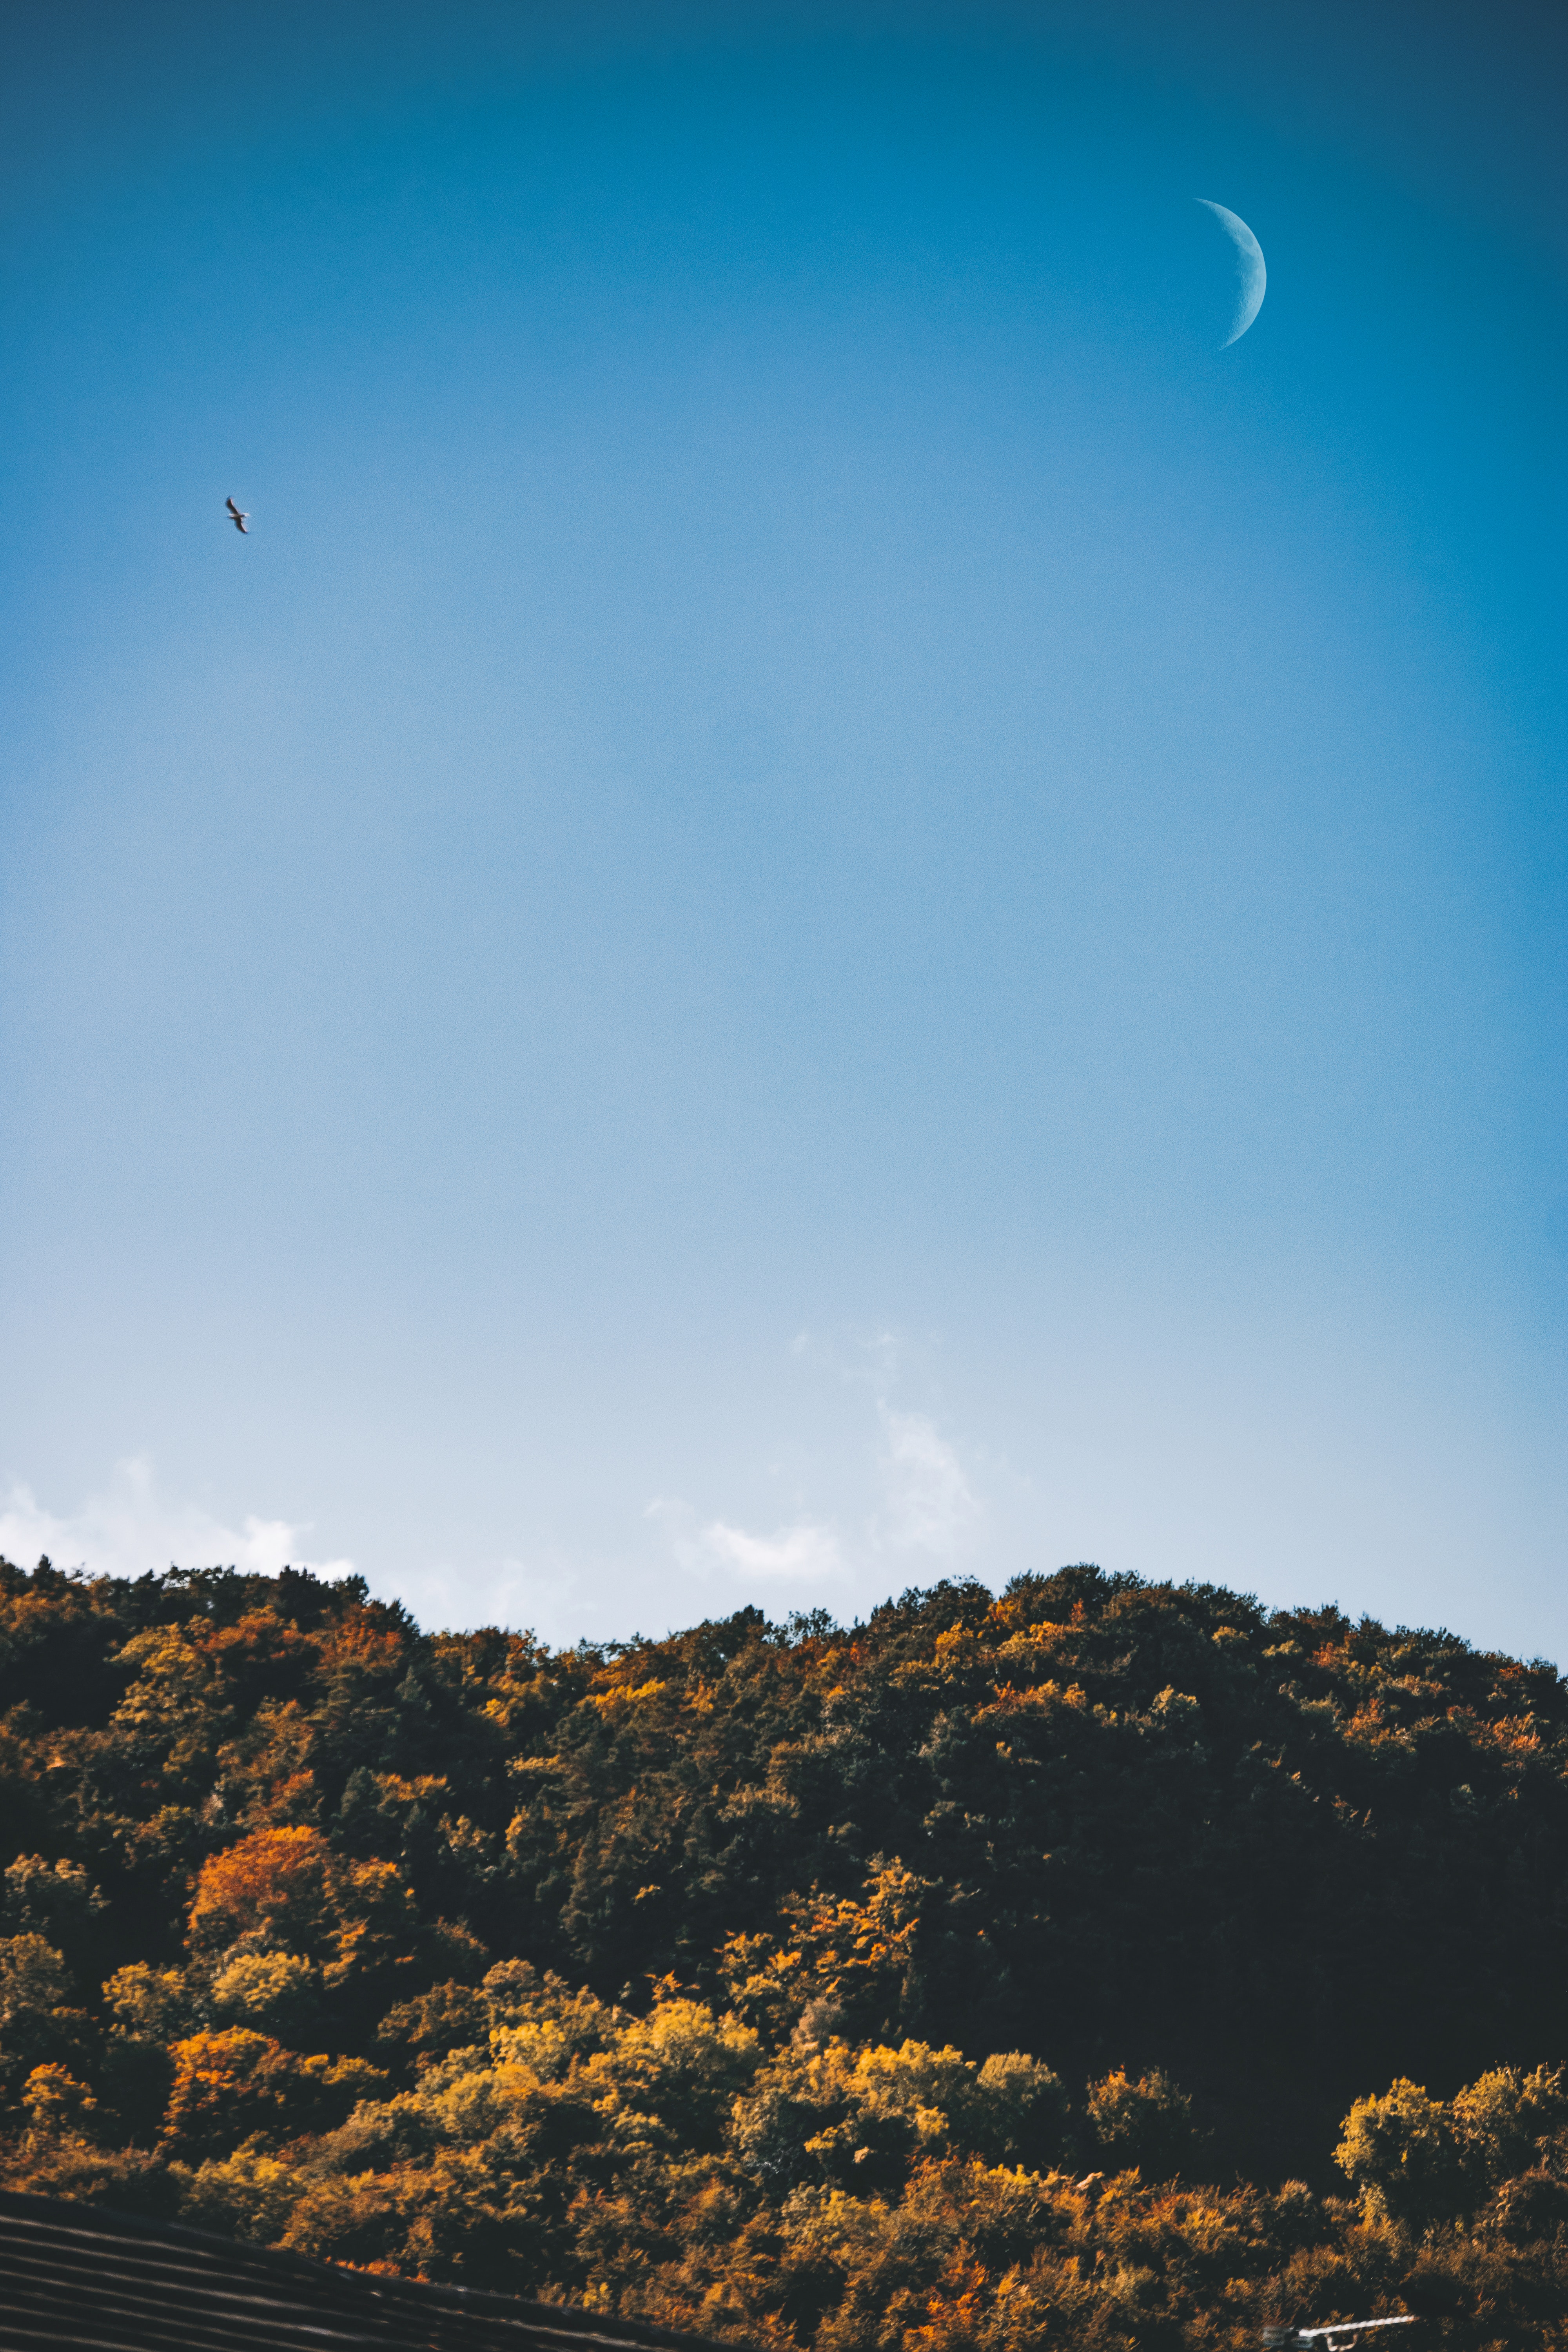
sky, blue, cloud, moon, horizon, atmosphere, yellow, orange, sunlight, astronomical object, paragliding, sea, space, evening, hill, night, crescent, mountain, wind, meteorological phenomenon, symbol, air sports